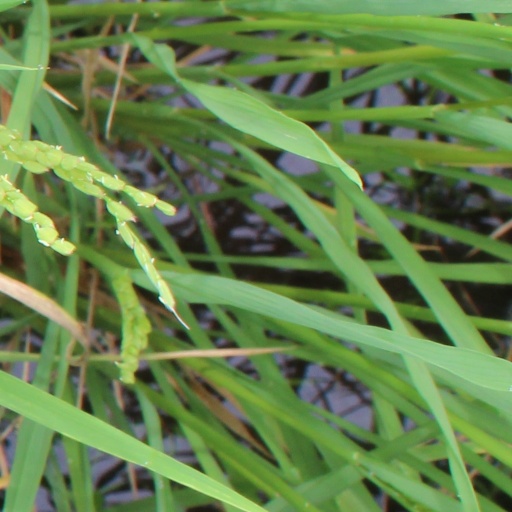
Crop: rice